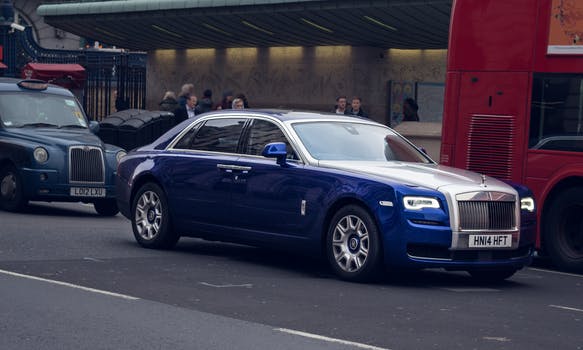
Label: No Watermark